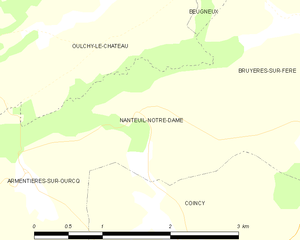
Carte des communes françaises: Nanteuil-Notre-Dame